Gjoko Taneski

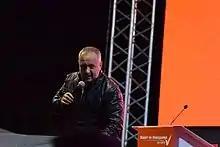

Taneski was born in Ohrid, SR Macedonia, SFR Yugoslavia. He won the National final for the Eurovision Song Contest 2010, after which he represent Macedonia with the song "Jas ja imam silata" at Eurovision Song Contest 2010.